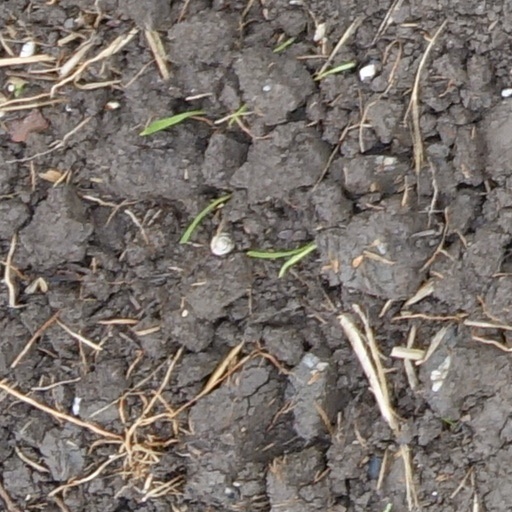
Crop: wheat